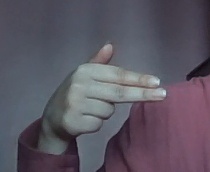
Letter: ghain